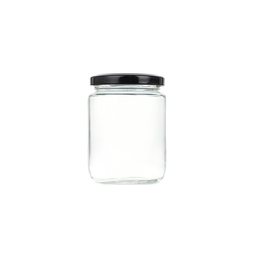
Label: glass